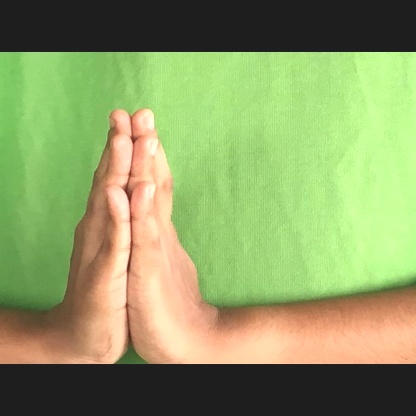
Mudra: Anjali